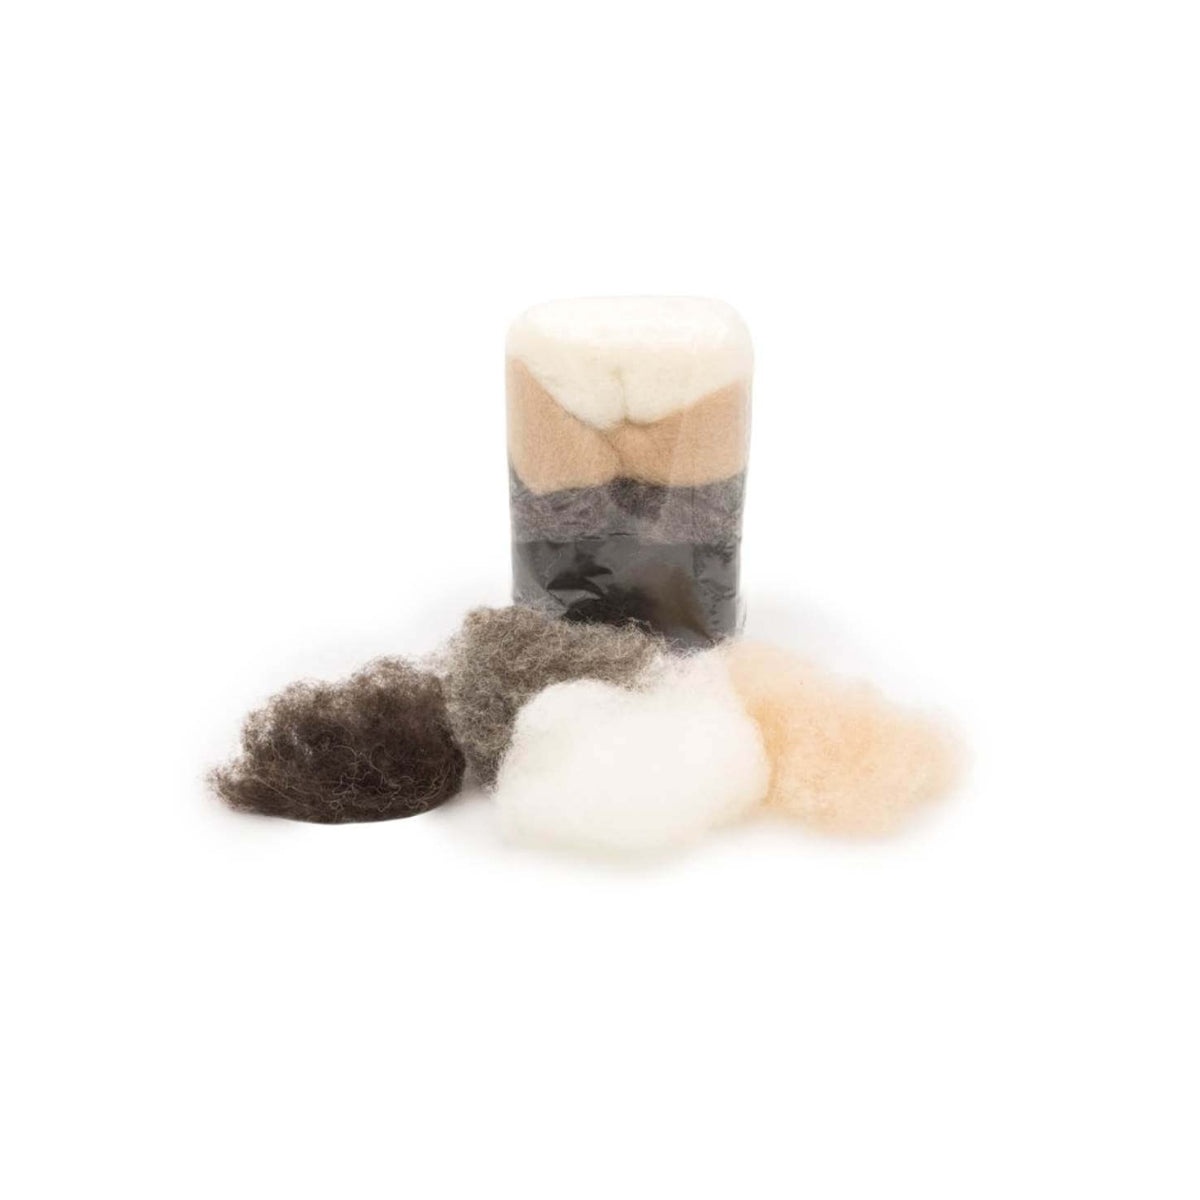
Filges Organic Wool Fleece - 4 Earth Tones 50g
4 Earth Tones of natural fleece. Fine, long fibre, combed wool for needle felting, creating pictures, making delicate figurines, butterflies, and more. Specifications Safety & Usage Filges Wool & Craft Made in: Germany Bag contains: 4x Earth Tones Combed Wool Fleece Colours: Light brown, grey/mid-brown, dark brown, and white Material: Pure German sheep's wool from non-mulesed sheep Certification: Bioland Organic certification Dyes: Plant colours, using alum and tartar as mordents Weight: 50g Recommended Age: 3+ WARNING: Craft item, NOT a toy. Not suitable for children under 3 years, small parts are a choking hazard Filges are committed to producing certified organic woollen and silk craft products that are natural and safe to one's health, the planet and valuable in a social sense. Learn more about Filges...
Brand: Filges Wool & Craft
Category: Arts & Entertainment > Hobbies & Creative Arts > Arts & Crafts > Art & Crafting Materials > Crafting Fibers > Unspun Fiber > Fleece Fiber